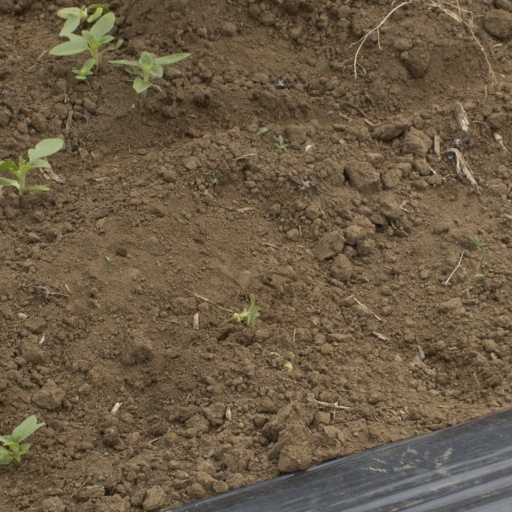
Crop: Jerusalem artichoke